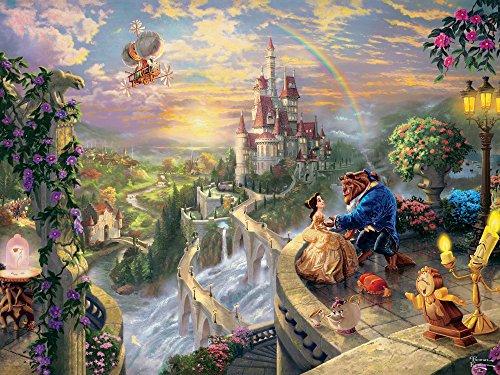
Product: Ceaco Perfect Piece Count Puzzle - Thomas Kinkade Disney Dreams Collection - Beauty and the Beast
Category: Toys & Games | Puzzles | Jigsaw Puzzles
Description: Welcome to Ceaco’s brand new custom puzzle program.
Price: $16.99
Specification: ProductDimensions:10.1x8.1x2.4inches|ItemWeight:1.11pounds|ShippingWeight:1.11pounds(Viewshippingratesandpolicies)|ASIN:B07FR9NLHW|Itemmodelnumber:30004|Manufacturerrecommendedage:8-8years